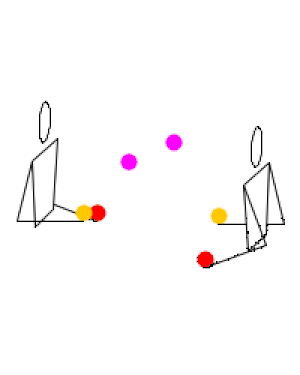
Schéma de passing à 1 temps (ultimate), 2 jongleurs et 6 balles. Le gif animé est issu du logiciel Juggling Lab, en entrant les paramètres suivant: pattern=&lt
Le passing est une forme de jonglage dans laquelle deux jongleurs ou plus échangent au moins un objet. Le mode de passing est le plus classique est celui ou deux jongleurs échangent 6 objets, le plus souvent des massues ou des balles. Par commodité, les objets considérés dans cet article sont appelés massues, mais le principe est le même avec des balles, des anneaux ou n’importe quel autre objet de jonglage aérien.